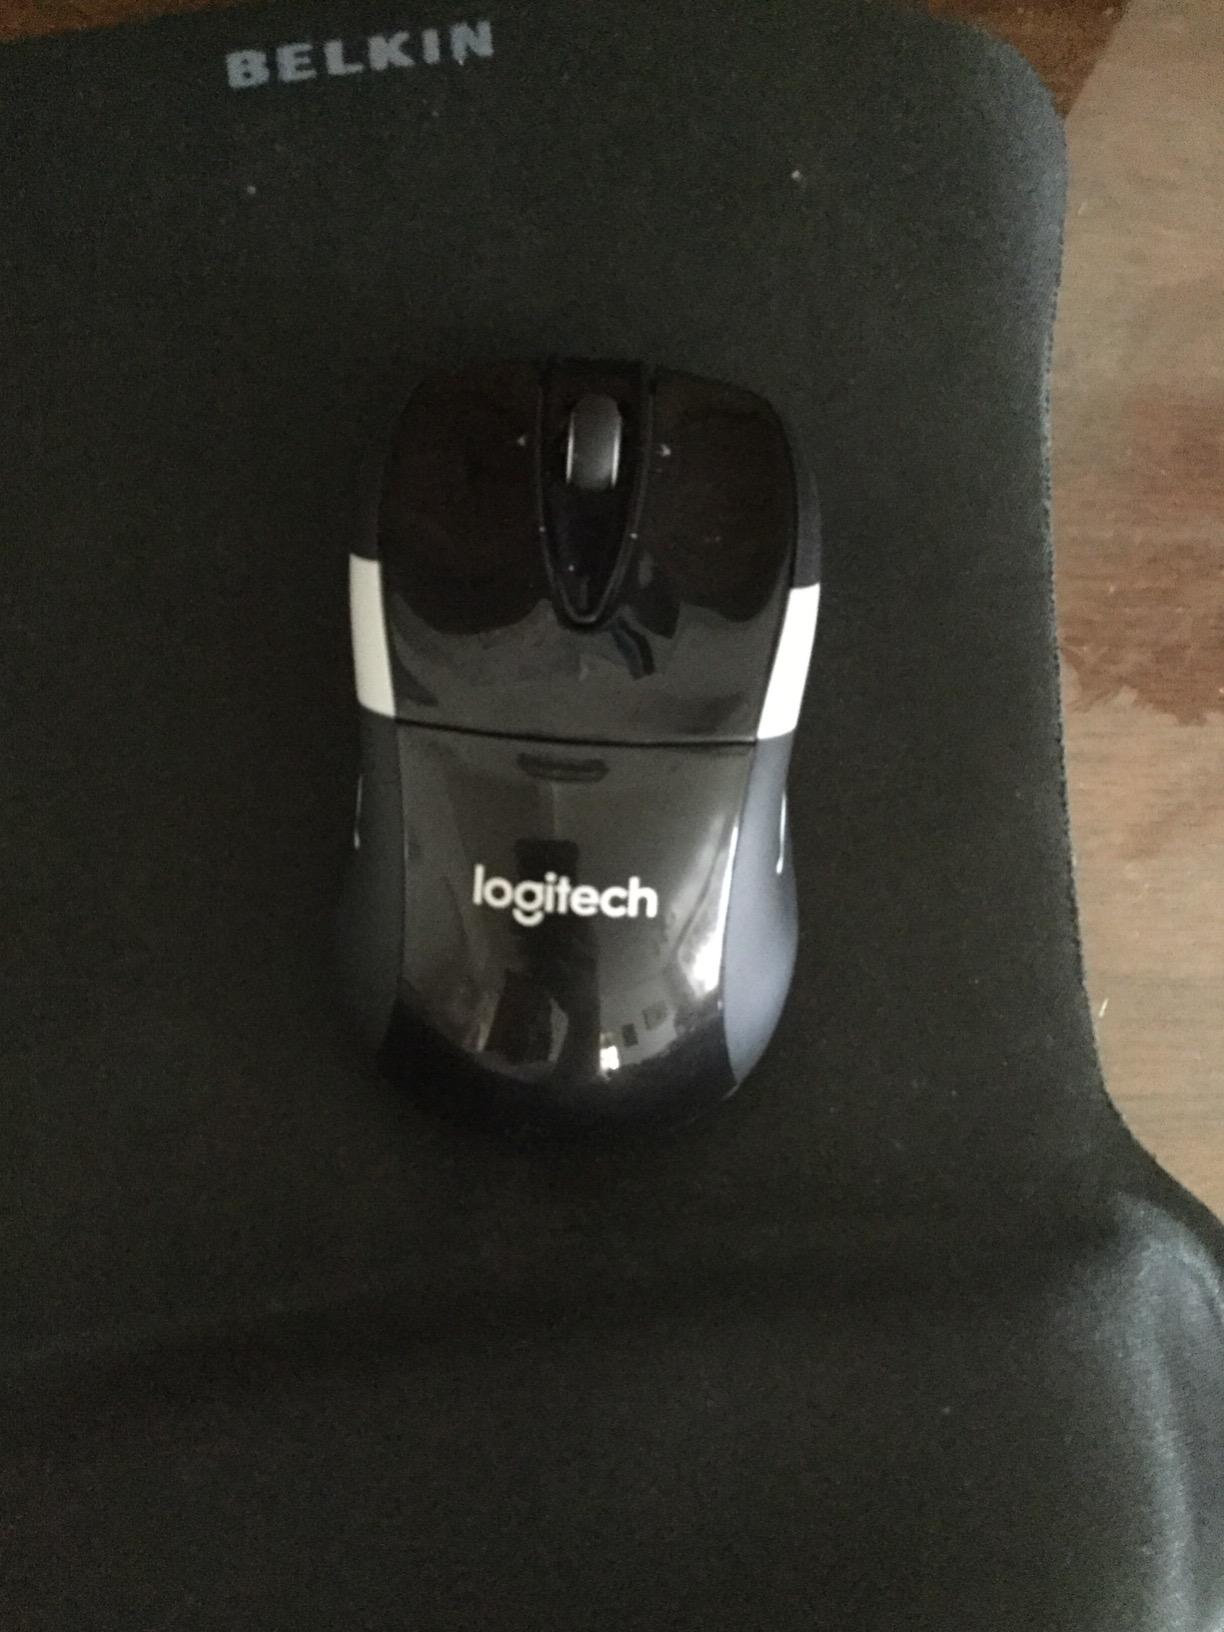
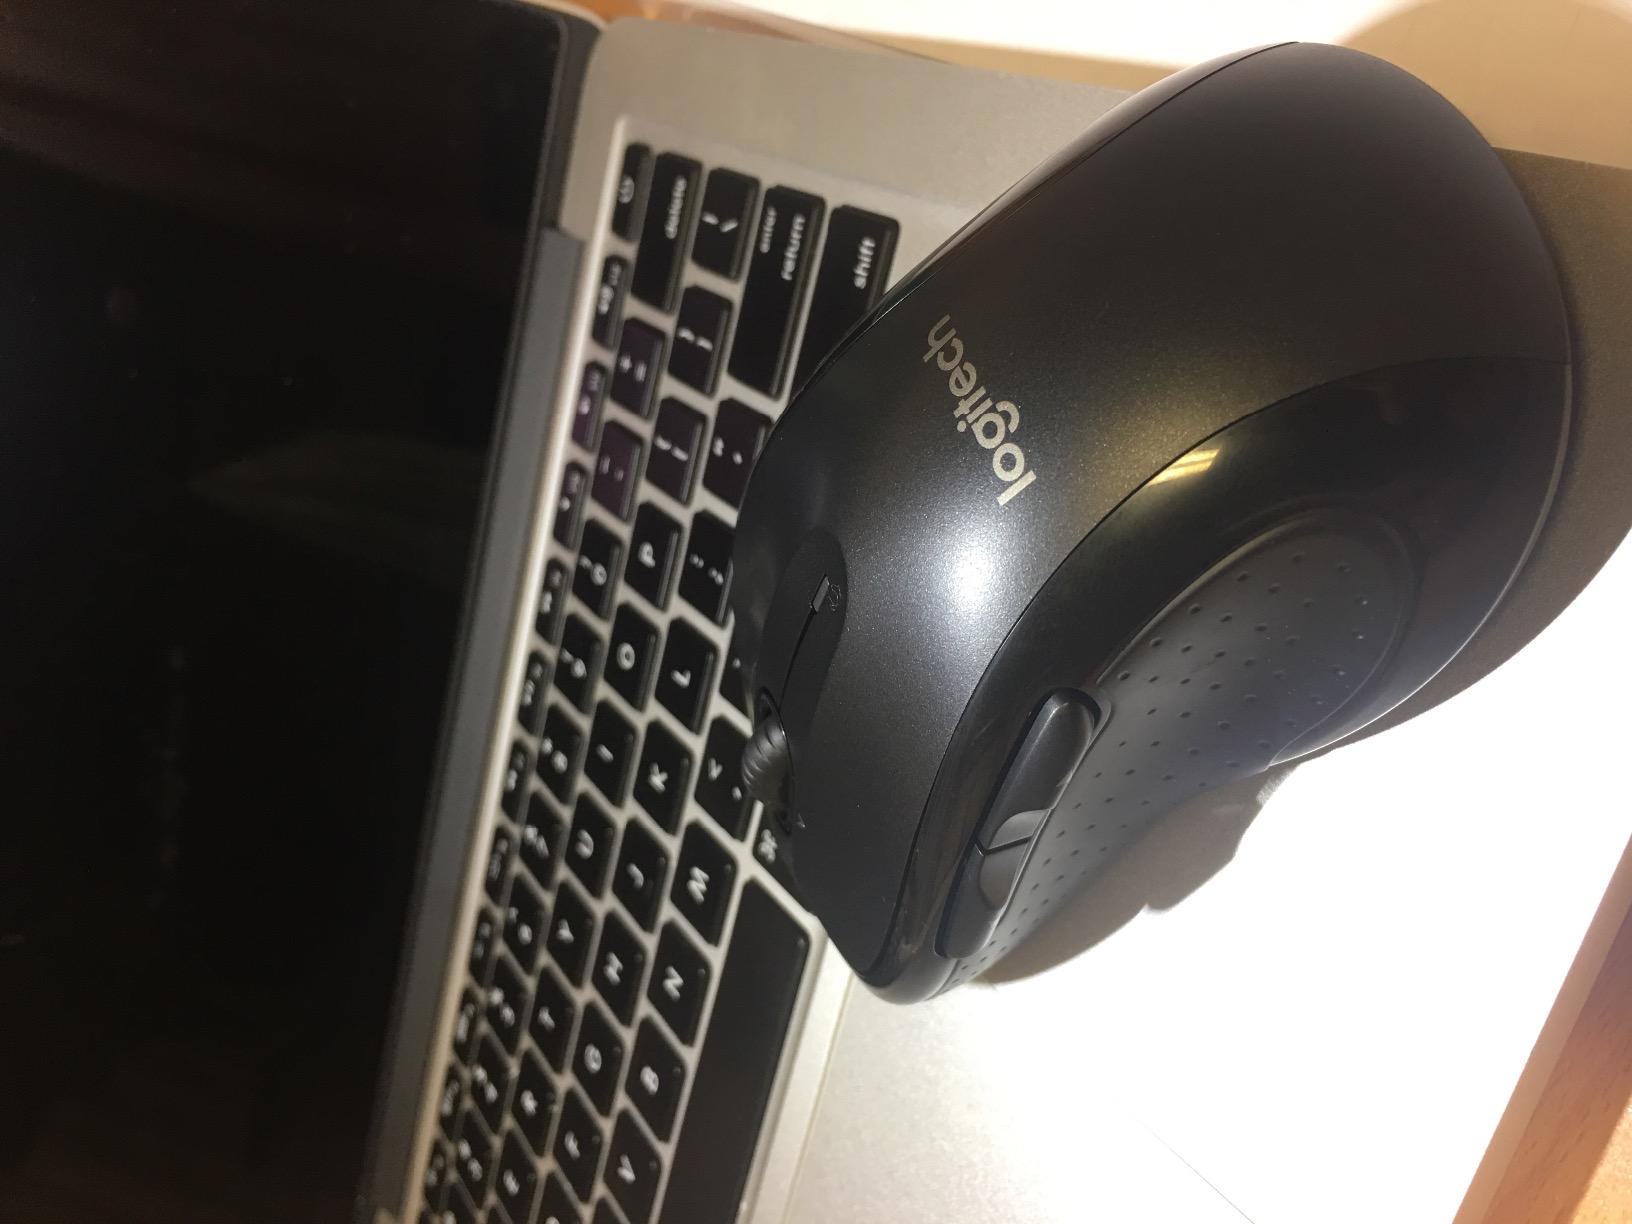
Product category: mouse
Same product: no